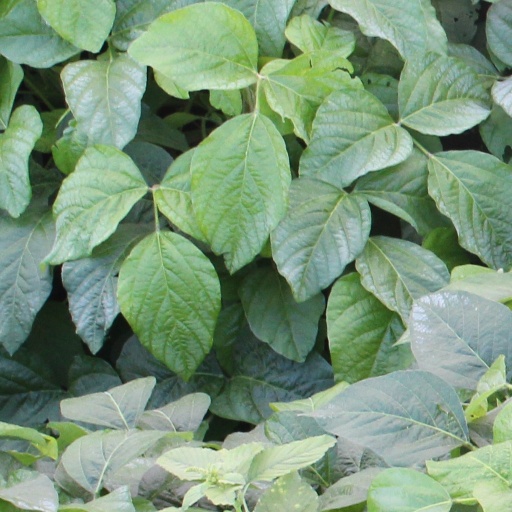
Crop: soybean